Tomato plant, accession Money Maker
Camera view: vertical (180 deg); turntable rotation: 180 degrees
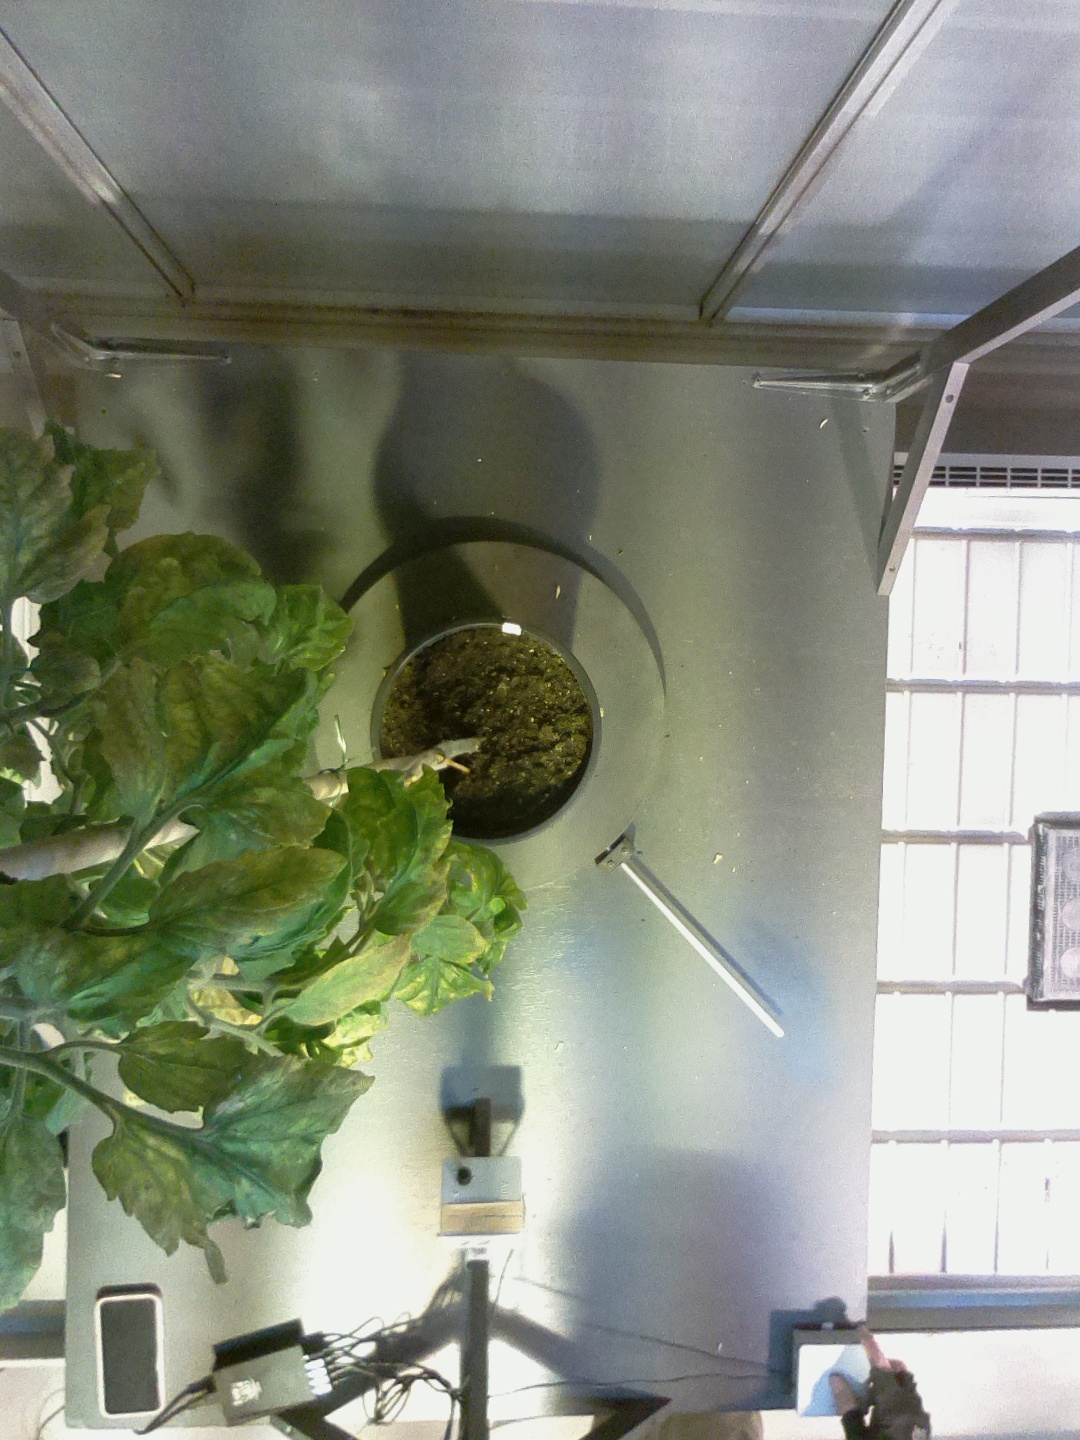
BBCH growth stage 76: 60%-70% of final fruit size